Environmental issues in Liberia

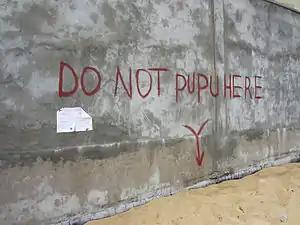
""Do Not Pupu Here"" - A sign on a Monrovia beach asking people not to defecate in the area, 2012.

In 2009, one-third of Monrovia's 1.5 million people had access to clean toilets. Those without their own toilets defecate in the narrow alley-ways between their houses, on the beach, or into plastic bags, which they dump on nearby piles of rubbish or into the sea.